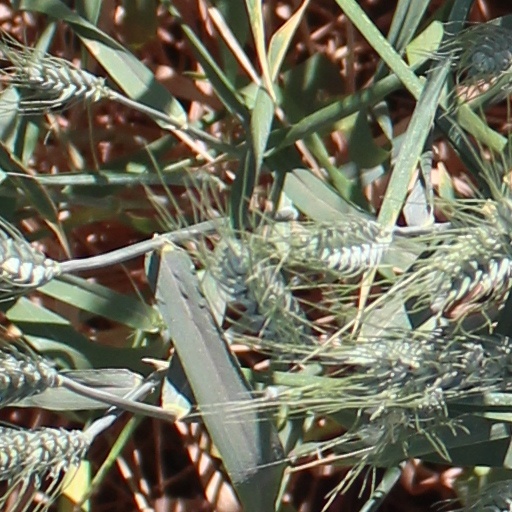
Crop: wheat